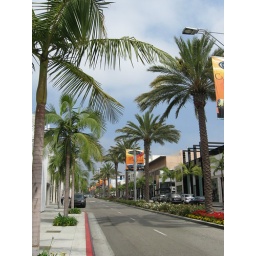
Rodeo Drive, the most famous road in LA! So cute :-) Rodeo Drive di Pretty Woman!